8th Year Type torpedo

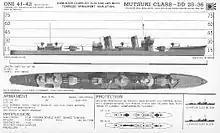
The were the first ships equipping this torpedo

The was a -diameter torpedo of the Imperial Japanese Navy, launched from surface ships. It was later used as the template to develop the more advanced Type 90 torpedo. It was further derivatived in two variations, "Number 1" and "Number 2", having respectively a lighter and larger warheads.